U.S. Air Force Test Pilot School

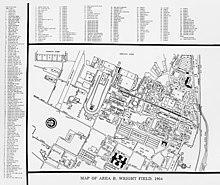
Map of Wright Field in 1954

Inspired by the RAF's Empire Test Pilots' School, Colonel Ernest K. Warburton, chief of the Flight Test Section at Wright Field, set about changing the role and status of flight testing in the Army Air Forces. His goals for the flight test community were standardization and independence, which were later realized with the establishment of the Air Technical Command Flight Test Training unit on 9 September 1944 and the independent Flight Test Division in 1945. The AAF now had a formal program of study to train young pilots to become flight test professionals. Under the command of Major Ralph C. Hoewing, the Flight Test Training Unit's curriculum included classroom sessions covering performance flight test theory and piloting techniques. The students then put theory into practice with performance evaluations on the AT-6 Texan trainer. Shortly after the first class graduated, the school was redesignated the Flight Section School Branch with an increased focus on academic theory. In 1945, the school moved to Vandalia Municipal Airport (now the Dayton International Airport), after which it was redesignated the Flight Performance School and placed under the command of Lt. Colonel John R. Muehlberg, who became the first to carry the title "commandant". Under Muehlberg, who in 1944/45 had attended the second course at the newly established ETPS in England, the school increased its fleet with North American P-51 Mustangs, Boeing B-17 Flying Fortress, and North American B-25 Mitchells and expanded the curriculum to include a separate four-month stability and control course in addition to the existing performance course. In 1946, the test pilot school was moved again to nearby Patterson Field and Colonel Albert Boyd was assigned as chief of the Flight Test Division. Col. Boyd profoundly influenced both the school and the character of its future AAF test pilots with his insistence on precision flying skills and discipline. A graduate of the school in 1946, Major Bob Cardenas, later summarized Col. Boyd's influence: